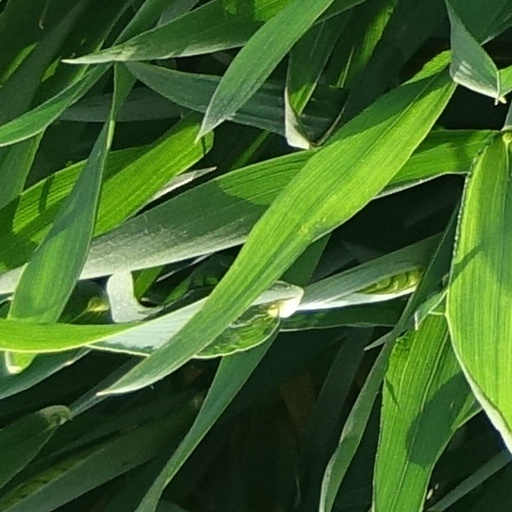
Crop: wheat